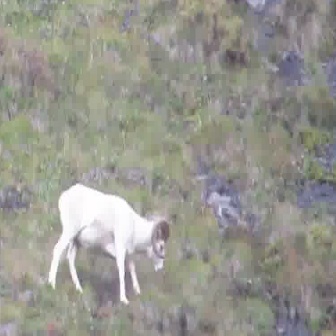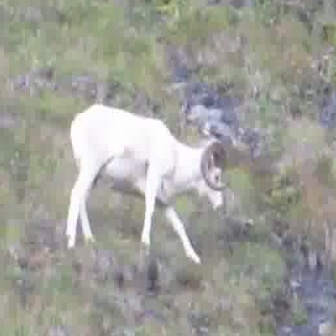
  Please identify the target specified by the bounding box [44,180,169,306] in the first image and locate it in the second image. Return the coordinates in [x_min,y_min,x_max,y_max] format.
Answer: [62,100,228,267]